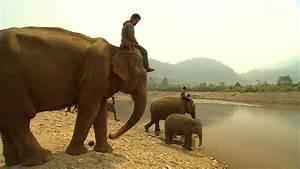
elephant